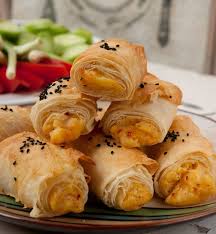
Yemek: borek